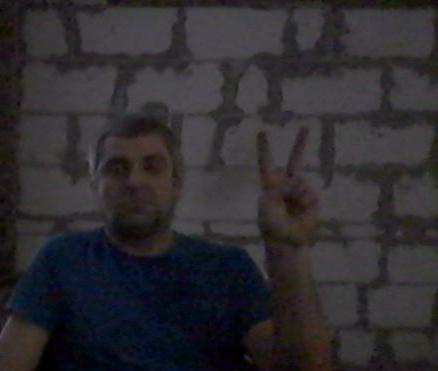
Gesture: peace